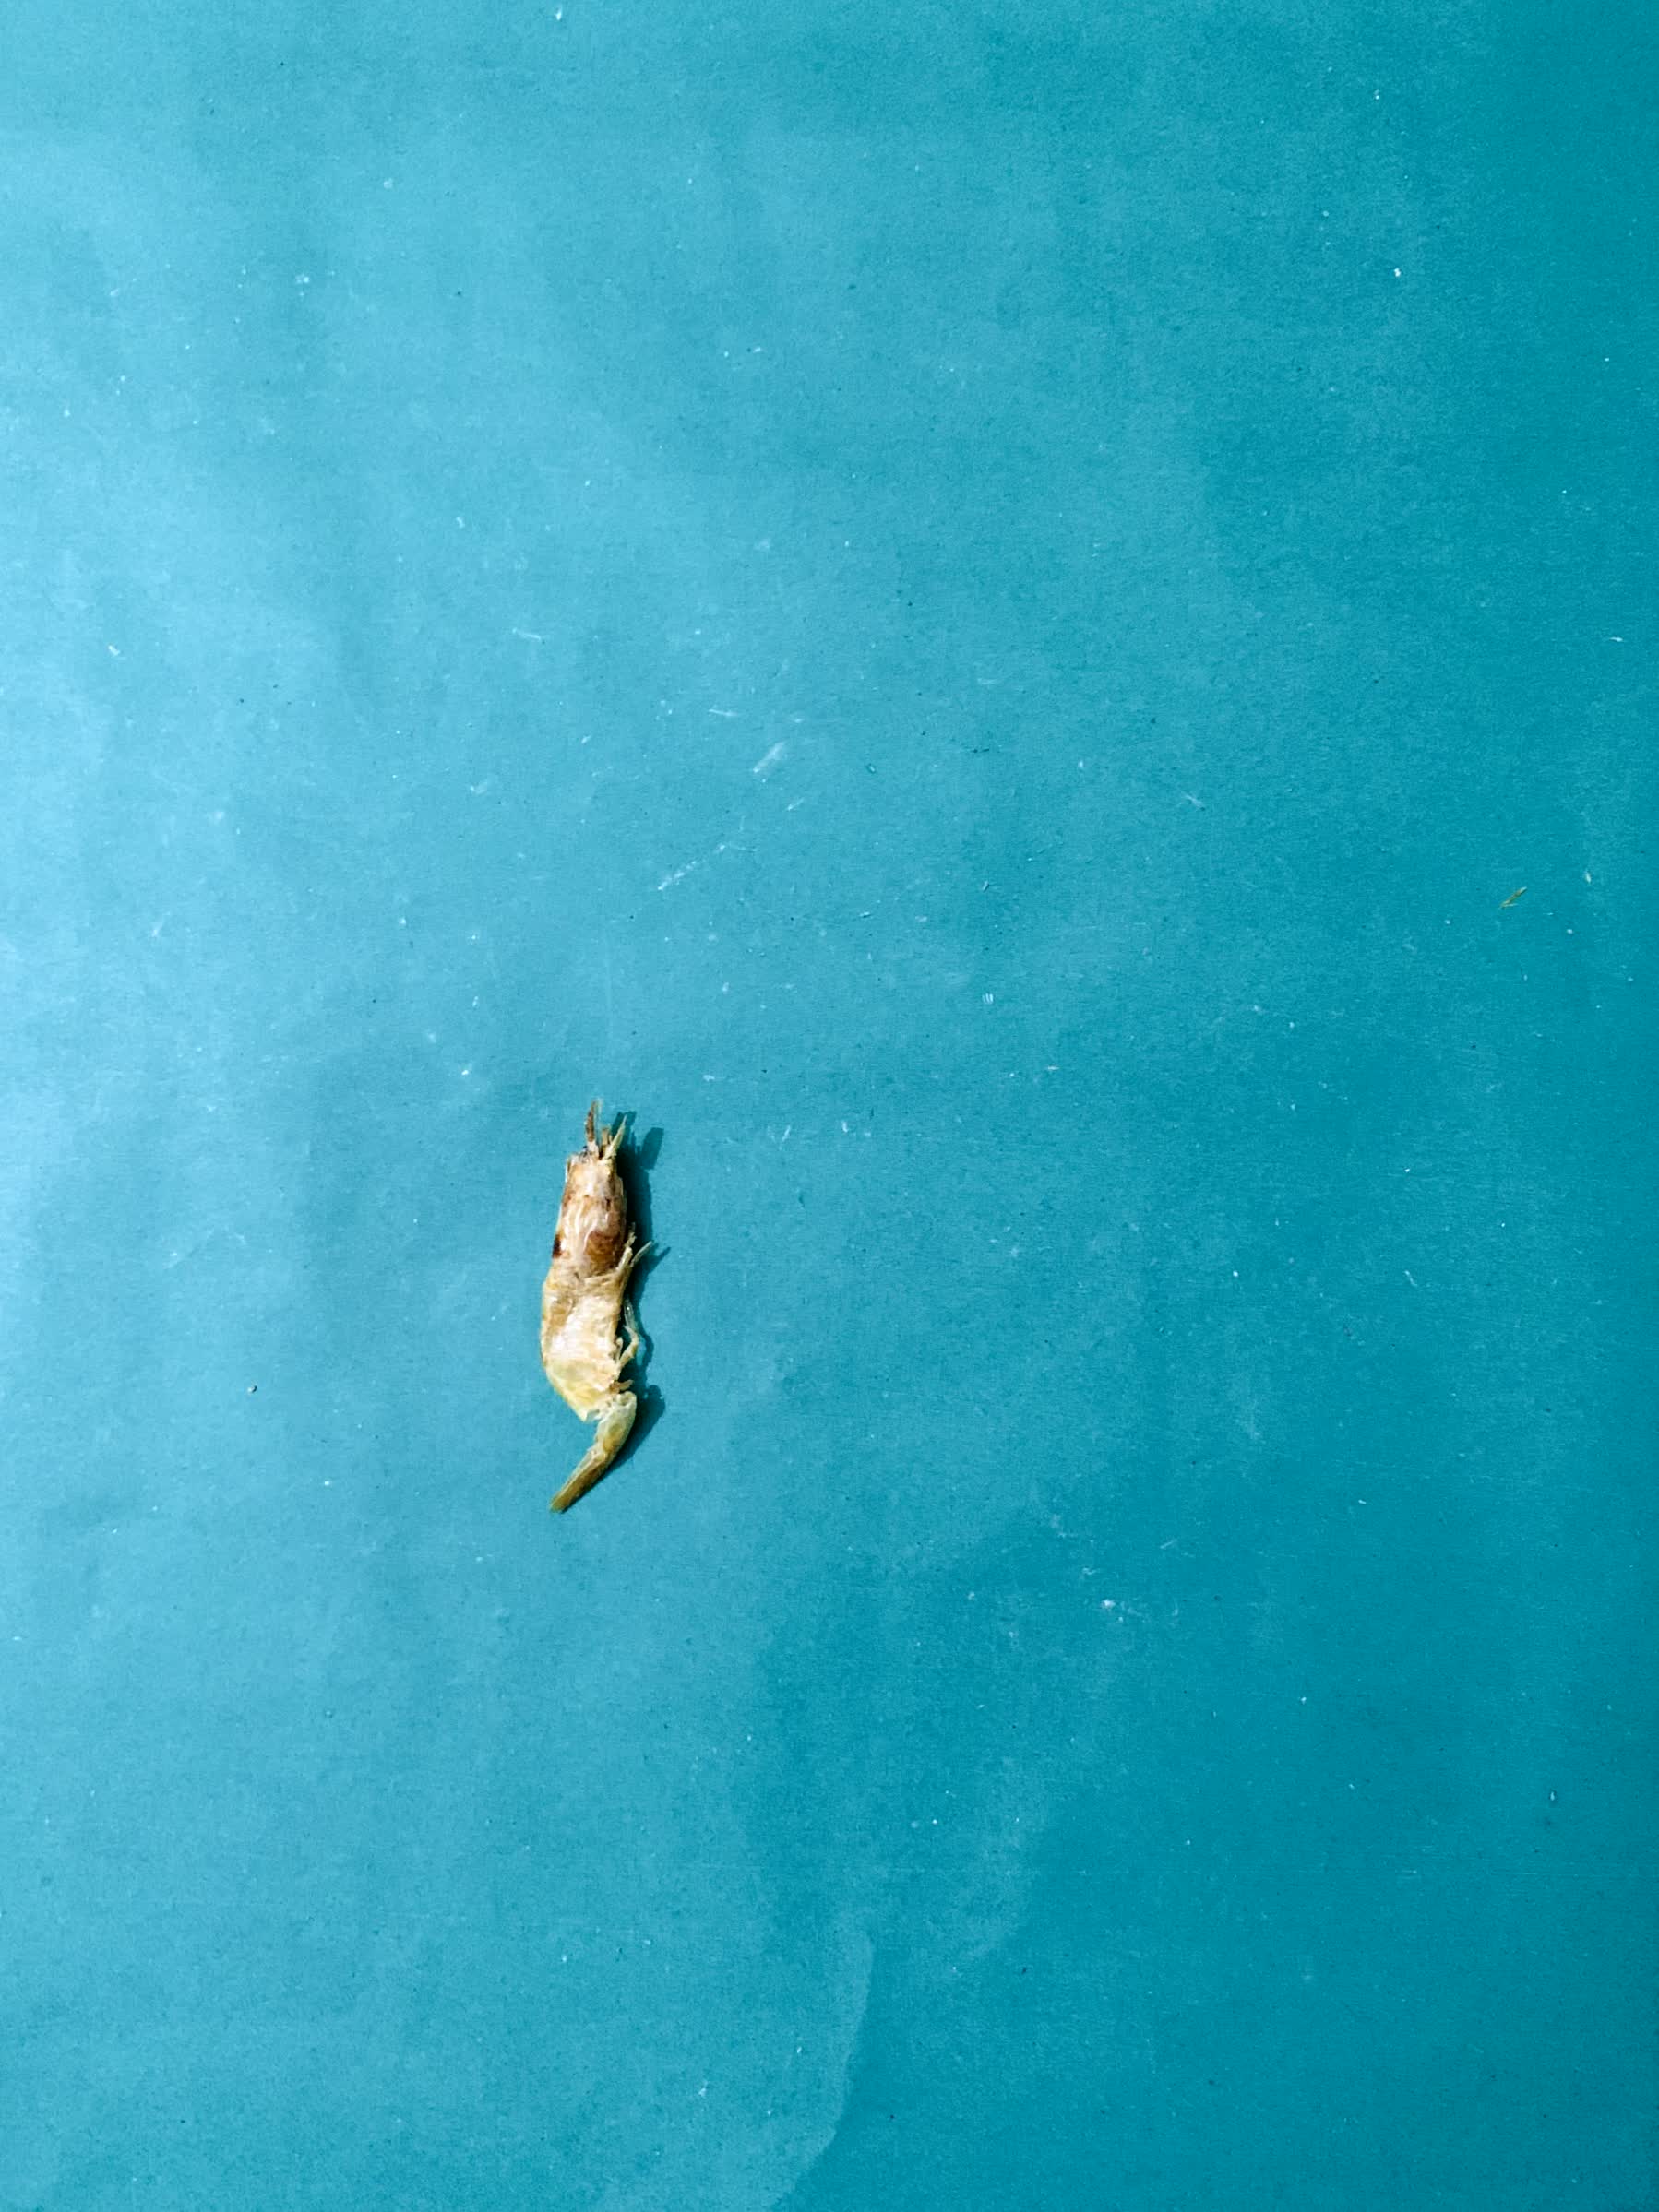
Species: chingri